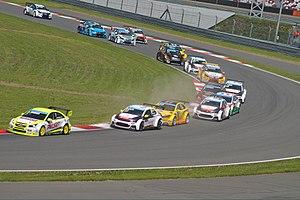
Sébastien Loeb entame en 2015 sa seconde saison dans le Championnat du monde des voitures de tourisme aux côtés de José María López, Yvan Muller et de Ma Qing Hua, tous réunis sous la bannière de Citroën Racing. Démontrant un potentiel indéniable dans la discipline, il signe sa première pole position validée officiellement et double son score de victoires enregistré l'année précédente, tandis que ses performances en hausse lui permettent de disputer le rang de vice-champion du monde à Muller jusqu'à la dernière manche du calendrier. Parallèlement à ce programme principal, il fait un retour ponctuel en WRC dans le cadre du rallye Monte-Carlo sur invitation de la marque aux chevrons, et poursuit ses piges annuelles sur circuit en prenant part à quelques manches du Championnat de France de Supertourisme et de la Porsche Supercup. Il fait enfin ses premiers pas en rallye-raid en intégrant le programme officiel de Peugeot Sport dévolu à cette discipline, concrétisés par un engagement dans le rallye du Maroc.